History of public transport ticketing in New South Wales

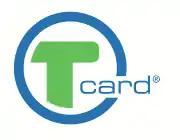
Tcard logo

Tcard was a failed attempt to introduce an inter-modal stored-value smart card ticketing system, similar to Hong Kong's Octopus Card, originally intended to be in place before the 2000 Sydney Olympics.